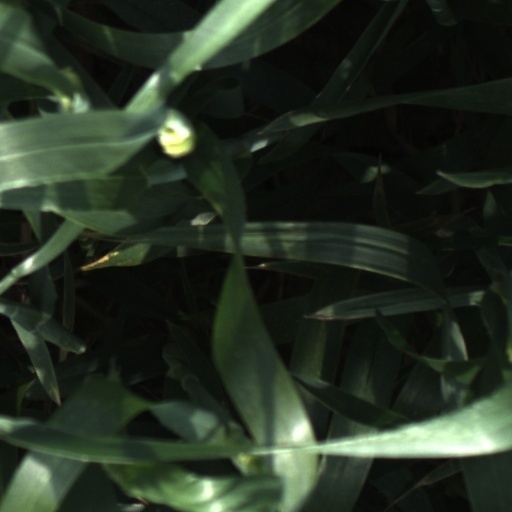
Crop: wheat